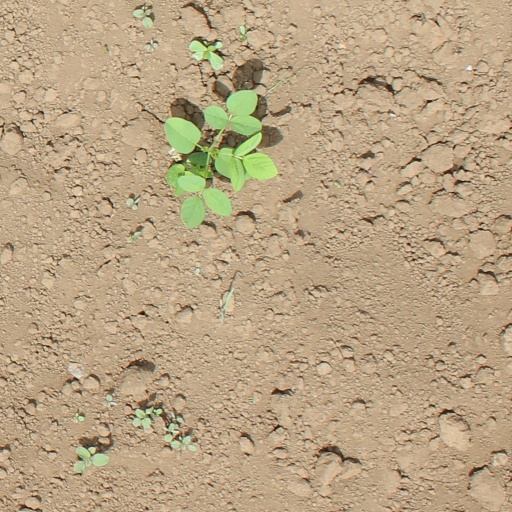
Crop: soybean